Native Americans in the United States

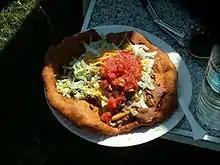
Frybread, made into an Indian taco

Studies are being conducted which show Native Americans often experience higher rates of food insecurity than other racial groups in the United States. The studies do not focus on the overall picture of Native American households, however, and tend to focus rather on smaller sample sizes in the available research. In a study that evaluated the level of food insecurity among Indigenous Americans, White, Black, Hispanic, and Asian: it was reported that over the 10-year span of 2000–2010, Indigenous people were reported to be one of the highest at-risk groups from a lack of access to adequate food, reporting anywhere from 20% to 30% of households suffering from this type of insecurity. There are many reasons that contribute to the issue, but overall, the biggest lie in high food costs on or near reservations, lack of access to well-paying jobs, and predisposition to health issues relating to obesity and mental health.